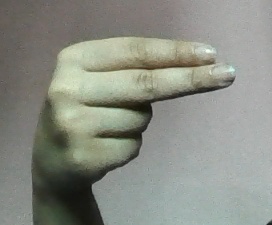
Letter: ain